Carlos Celdran

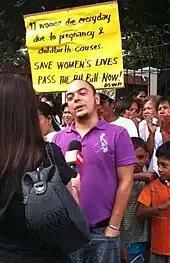
Celdran being interviewed by the media in 2009

Celdran made national headlines after he interrupted an ecumenical meeting that was held in the Manila Cathedral in September 2010, in protest of the Philippine Catholic Church's perceived interference with the passage of the enacted Reproductive Health Bill. He had worn a José Rizal outfit, raised a placard that read "Damaso" at the altar, and is quoted as saying "Stop getting involved in politics!" Celdran's stunt, known colloquially as his "Damaso stunt", led to his arrest for "offending religious feelings" as per Article 133 of the Revised Penal Code. In January 2019, Celdran went into political exile in Madrid, Spain where he subsequently resided until his death.